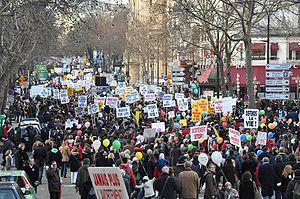
L'appellation « marche pour la vie » est utilisée pour désigner une manifestation annuelle parisienne contre l'avortement ou encore la légalisation de l'euthanasie.